Native American fashion

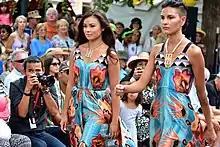
Contemporary Native American Fashion Show at the 2015 Santa Fe Indian Market.

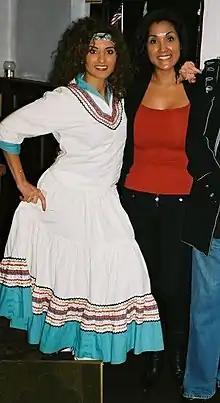
The woman on the left is wearing a "Squaw Dress."

Non-Native companies and individuals have attempted to use Native American motifs and names in their clothing designs. As early as the 1940s, Anglo designers in the United States had developed a type of one and two-piece dresses called "squaw dresses." These outfits were based on Mexican and Navajo skirts and Western Apache camp dresses. The dresses, also known as Fiesta, Kachina, Tohono or Patio Dresses "represented both idealized femininity and Americanness because of their Native American origins." These dresses, knowingly appropriating Indigenous styles, were considered a "fashion sensation" of the time, according to the "Arizona Daily Star". The Navajo style that influenced the creation of Squaw Dresses was itself an adaptation of European styles by Navajo women. The bodice of a Squaw Dress drew from Western Apache and Tohono O'odham styles. Squaw dresses were popular in the United States for around 20 years. The original "designer" of the Squaw Dress was Dolores Gonzales of Tucson, Arizona. Gonzales herself said of her dresses, "I didn't design them; I lifted them. The Indian women were already wearing them." Other people involved in promoting and working on the designs included the designers Cele Peterson and George Fine.